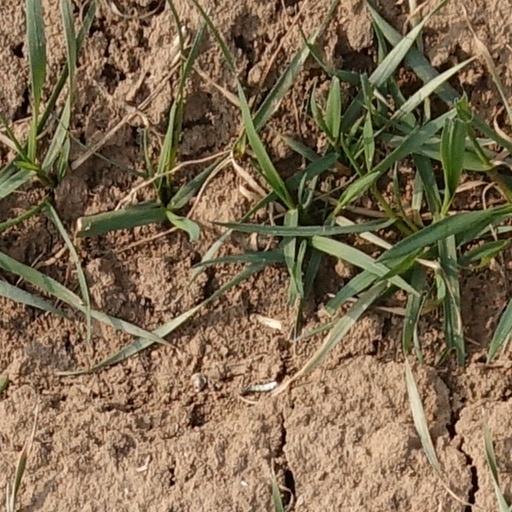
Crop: wheat